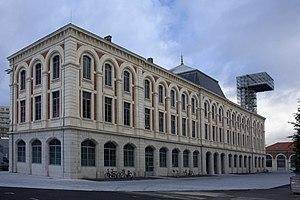
Saint-Étienne, Sant-Etiève ou Sant-Tiève en arpitan et Sainté en langage familier, est une commune française située dans le quart sud-est de la France, en région Auvergne-Rhône-Alpes. C'est le chef-lieu du département de la Loire.
La liste des édifices labellisés « Patrimoine du xxᵉ siècle » de Saint-Étienne recense les édifices ayant reçu le label « Patrimoine du xxᵉ siècle » dans la ville de Saint-Étienne dans la Loire en France. Au 27 mai 2013, ils sont au nombre de vingt.
La Manufacture d'armes de Saint-Étienne est une ancienne entreprise française d'armement située à Saint-Étienne.
Un fabricant d'armes est un particulier ou une entreprise qui fabrique des armes à des fins commerciales ou non.
La Cité du design est inaugurée en 2009 sur l'ancien site de la Manufacture d'armes de Saint-Étienne, au cœur du quartier créatif Manufacture-Plaine-Achille.